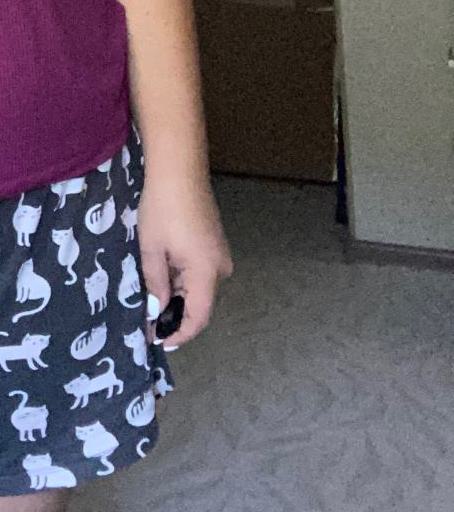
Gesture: no_gesture